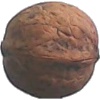
Label: Walnut 1